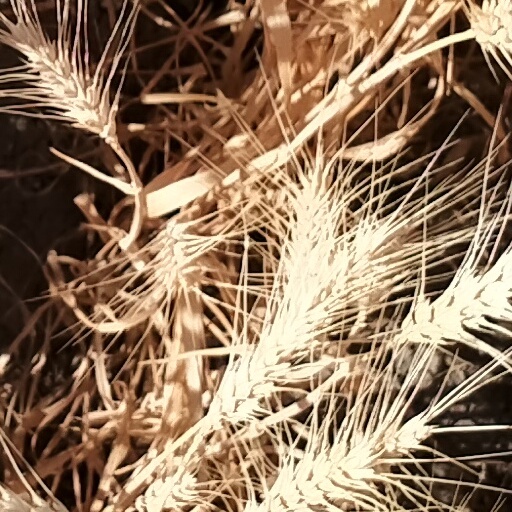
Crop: wheat